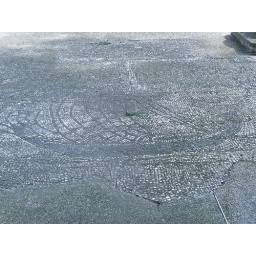
Mosaic pavement depicting a ship in the Piazzale delle Corporazioni in Ostia Antica 1st century BCE-4th century CE